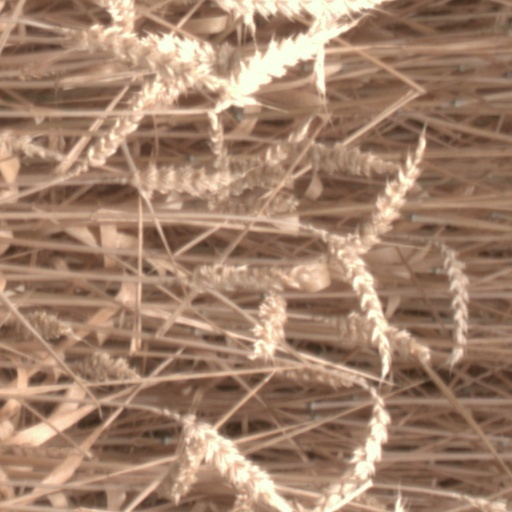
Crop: wheat